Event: Nepal Earthquake
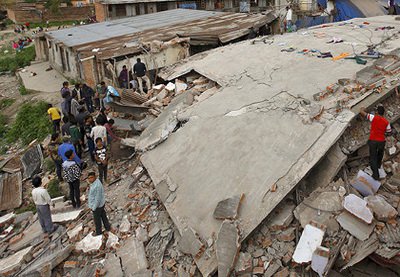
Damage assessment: damage